Protein FAM46B

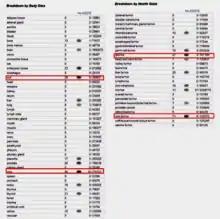
Expression of FAM46B, broken down by tissue type and health state. Data obtained from the NCBI UniGene page

According to some available microarray data, FAM46B is highly expressed in the tongue (levels 10x above mean gene expression for the tissue). Outside of the tongue, FAM46B seems to be uniformly expressed across most tissues. In addition to gene expression in healthy tissues, EST data also highlights gene expression by health state. It appears FAM46B expression is elevated in cases of skin cancer and gliomas.